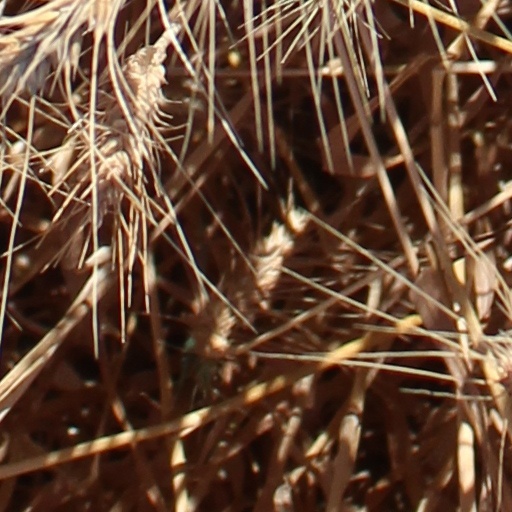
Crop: wheat